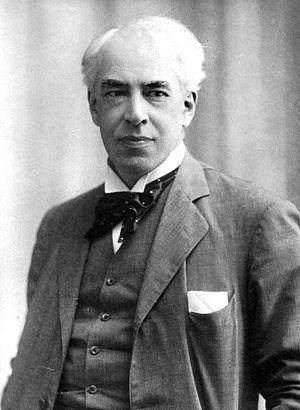
Constantin Sergueïevitch Stanislavski, nom de scène de Constantin Sergueïevitch Alexeïev, né le 17 janvier 1863 à Moscou et mort dans la même ville le 7 août 1938, est un comédien, metteur en scène et professeur d'art dramatique russe puis soviétique.